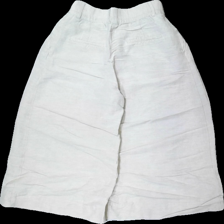
View: back
Type: Trousers
Category: Ladies
Brand: H&M
Colors: Beige
Material: 52% viskos 48% bomull
Pattern: Other
Cut: Tight
Size: 38
Season: All
Price range: 50-100
Recommended usage: Reuse
Description: Beiga pösiga byxor